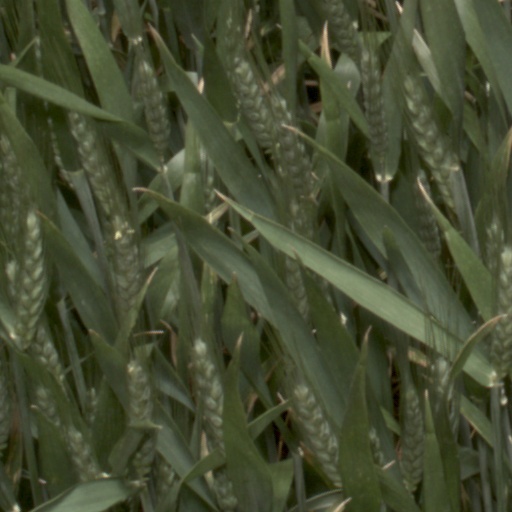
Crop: wheat